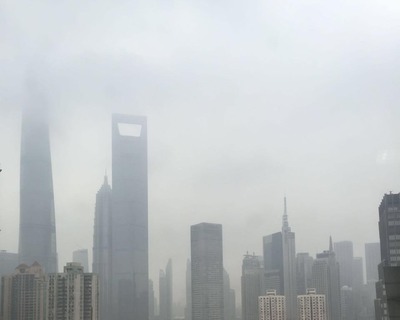
Weather: foggy or hazy